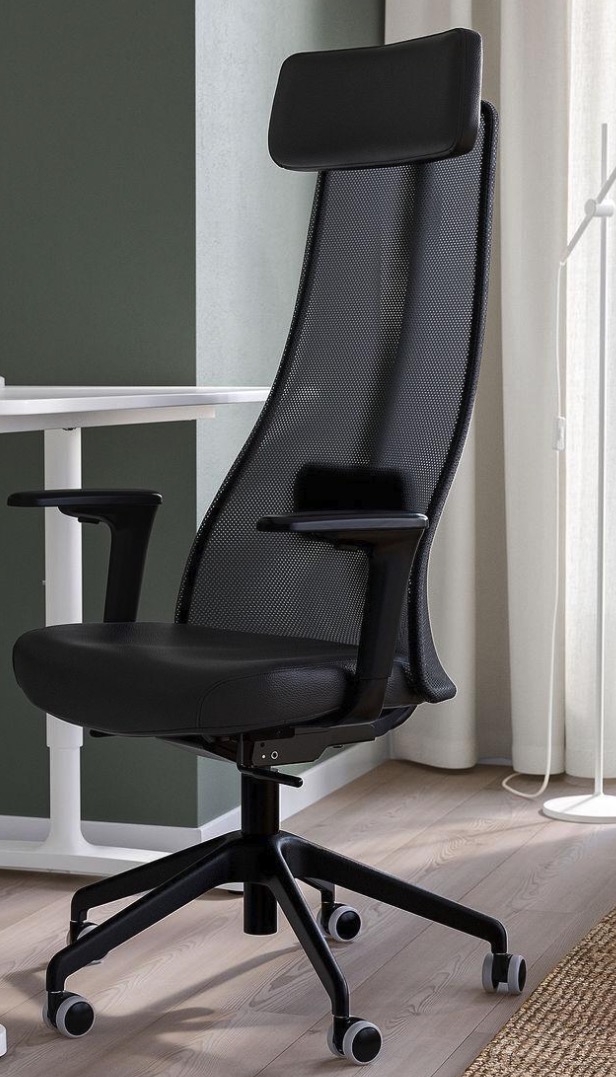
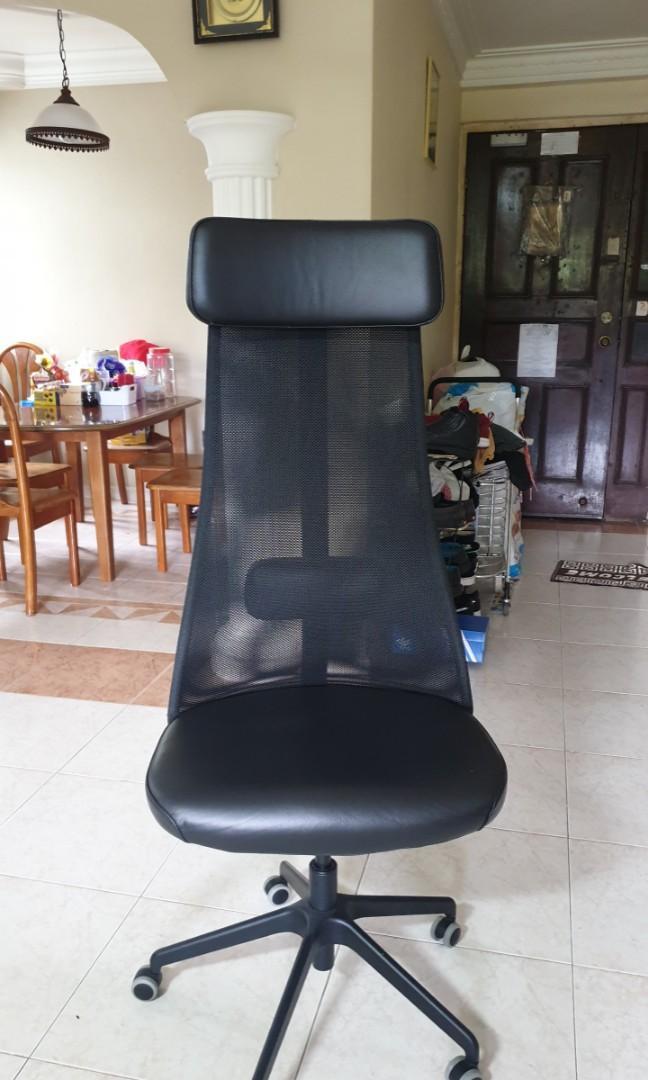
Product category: items_chair
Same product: yes